Chrysler Crossfire

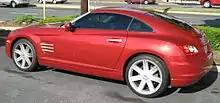
The "crossfire" character lines of the bodyside change direction of their creases on the door

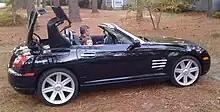
Power-operated convertible top

The Chrysler Crossfire concept car was introduced at the 2001 North American International Auto Show. The production version was unveiled at the 2002 Los Angeles Auto Show as a 2004 model and "is as faithful a translation from concept to production as any in recent memory." The concept car was designed "to evoke a strong, passionate, emotional response. We had to retain that. We want to polarize our audience—we want people to love it or hate it."